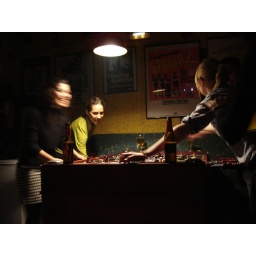
random girls from Zona Alta playin fussball in a Mod bar